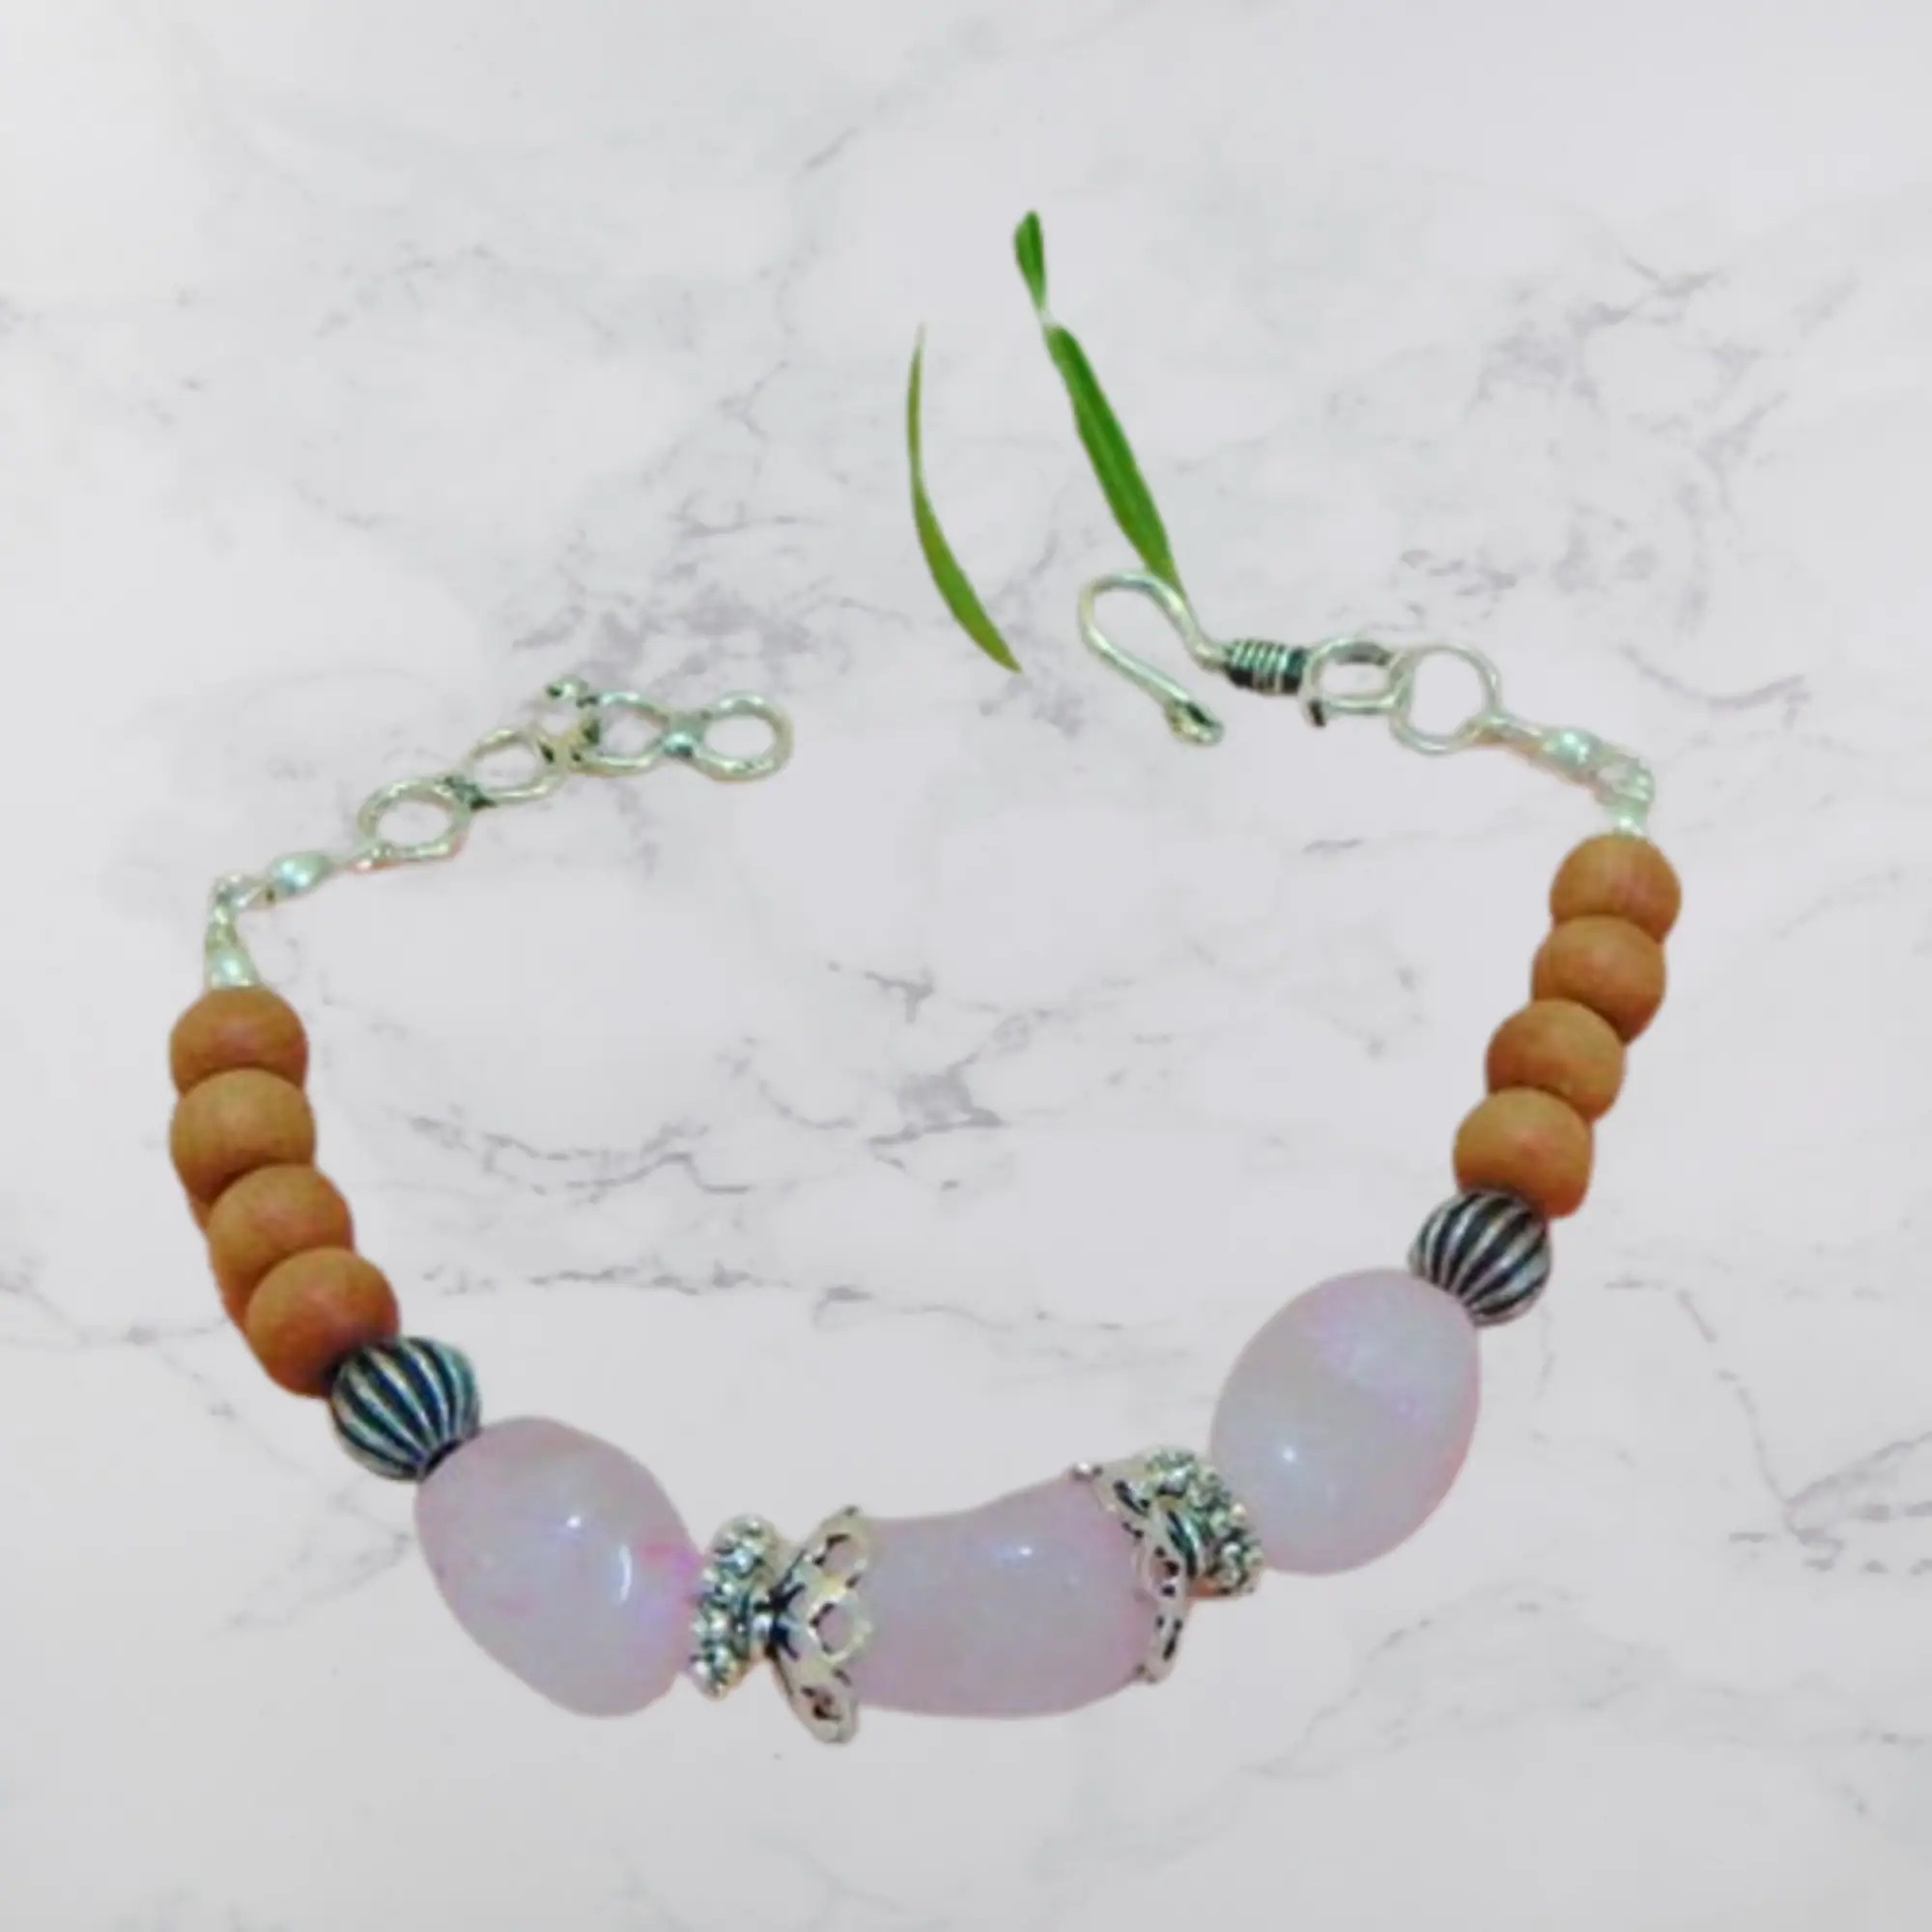
Jaya Vision Enterprises Rose Quartz & White Sandal Wood Chain Bracelet
Type: Bracelets
Brand: JAYA VISION ENTERPRISES
Price: Rs. 460
 Rose Quartz & White Sandal Wood Bracelet for Heart ChakraRose Quartz Tumble and White Sandal Wood Beads with Copper metal beads with Silver Polish.Rose Quartz activates and balance heart chakra. It is important for emotional healing & balance, increasing positive energy, reducing stress and increasing self confidence.Helps in Alzheimer's diseases,  Fatigue,  Infertility, Kidneys, Lungs, Migraine, Neck, Pain, PTSD, Shingles, Skin.